Reflections of Murder

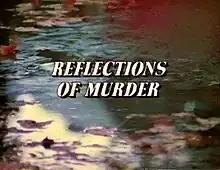
Title card

Reflections of Murder is a 1974 made-for-TV movie that was produced by ABC. A suspense-thriller film, it is a remake of the classic 1955 French film "Les Diaboliques". John Badham directed, from Carol Sobieski's script. The cast was led by Tuesday Weld, Joan Hackett and Sam Waterston in the primary roles. "Reflections of Murder" was released to home video on the VHS format in the 1980s, but has not yet received an official DVD release.